William Negri

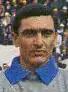
Negri in 1965

William Negri (30 July 1935 – 26 June 2020) was an Italian association football manager and footballer who played as a goalkeeper. He represented the Italy national football team 12 times, the first being on 11 November 1962, on the occasion of a friendly match against Austria in a 2–1 away win.